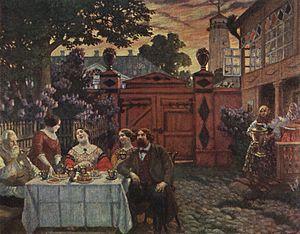
Femme de marchand prenant le thé est un tableau du peintre russe Boris Koustodiev, peint en 1918.